History of the Sri Lanka national cricket team

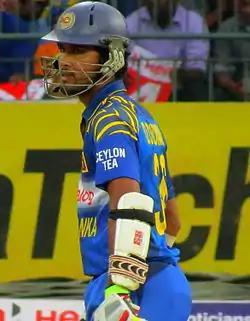
Dinesh Chandimal is Sri Lankan captain since 2017 to the present

Since the retirement of three legends (Sangakkara, Mahela and Dilshan), Sri Lankan strength collapsed in a regular manner. With the start of 2016-17 cricket season just after the 2016 ICC World Twenty20, Sri Lanka showed a clear decrease in all three formats of the game, hence moved deeper in the ICC Rankings. In the year 2017, Sri Lanka played 13 Tests, 29 ODIs and 15 T20Is. In 13 Tests, Sri Lanka won 4 and lost 7 matches. In 29 ODIs, Sri Lanka only won 5 and lost 23 matches including three 5-0 whitewashes. In 15 T20Is, they won 5 and lost 10 matches. At the start of 2017, Sri Lanka was in a tour for South Africa and already lost the test series. Sri Lanka won the T20I series 2–1, their first ever series win in any format in South Africa, despite South Africa have been rested many major players for the series. The ODI series was not so good however, where they faced a 5-0 whitewash.